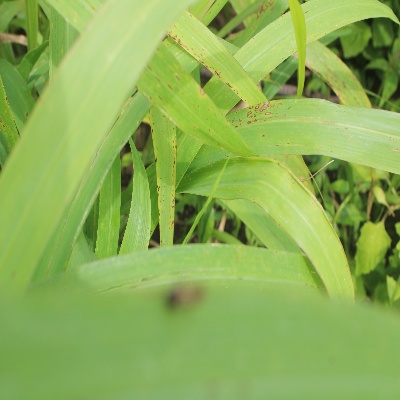
Crop: Maize
Condition: leaf spot